Pyrin domain

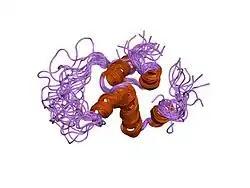

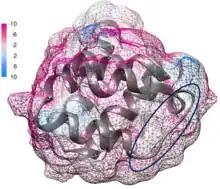
NMR structure of the NLRP7 pyrin domain rendered in UCSF Chimera. Mesh electrostatic potential map using Coulombic coloring is superimposed, showing areas of positive residue charge in blue and negative in maroon. Circled is the distinct elongated α2-α3 loop characteristic of pyrin domains.

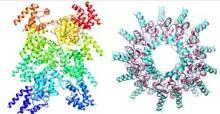
(Left) Side view of the Cryo-EM structure of AIM2 PYD filaments showing homotypic PYD-PYD aggregation in inflammasome assembly. (Right) Top-down view of the same filaments with hydrophobic residues in cyan, forming symmetry around the center. Both rendered in UCSF chimera.

A pyrin domain (PYD, also known as PAAD/DAPIN) is a protein domain and a subclass of protein motif known as the death fold, the 4th and most recently discovered member of the death domain superfamily (DDF). It was initially discovered in the pyrin protein, also known as marenostrin, which is encoded by MEFV. The mutation of the MEFV gene is the cause of the disease known as Familial Mediterranean Fever. The domain is encoded in 23 human proteins and at least 31 mouse genes.